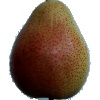
Label: pear_forelle